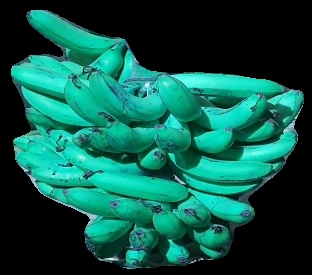
Variety: pachbale
Grade: grade3